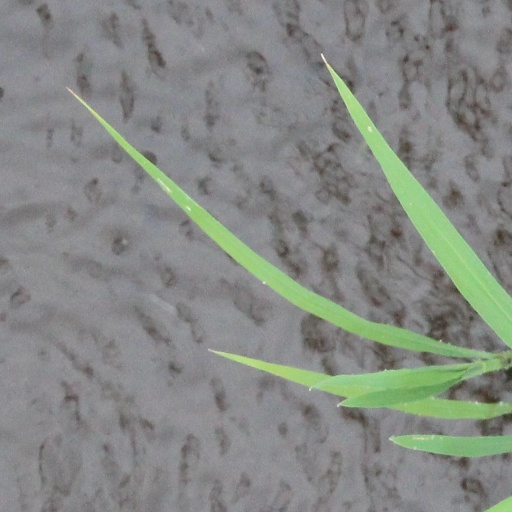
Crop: rice